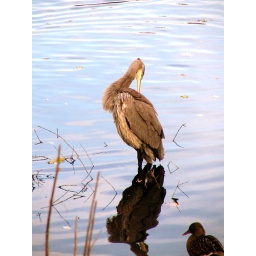
Juvenile at lake near our house